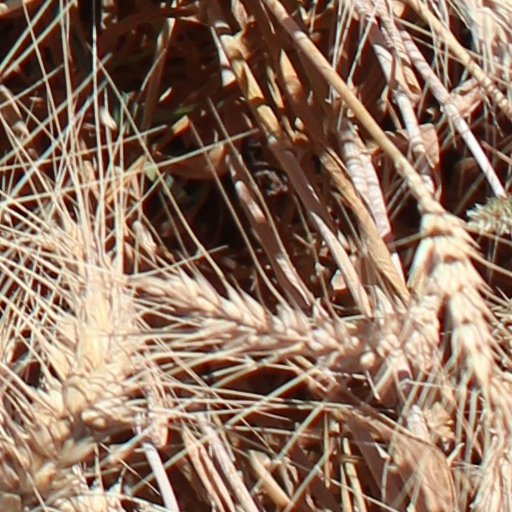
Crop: wheat